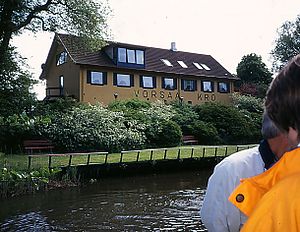
Voers Å
Sejlads på Voers Å neden for Voerså Kro, der nedbrændte i 2006.
Sejlads på Voers Å i Voerså. I baggrunden den nu nedbrændte Voersaa Kro
Voers Å udmunder i Kattegat i Voerså i Frederikshavn Kommune. Den har sit udspring lige syd for Tidemandsholm cirka 5 kilometer øst for Tårs i det centrale Vendsyssel. Åen løber overvejende mod sydøst, syd om Østervrå og forbi herregården Ormholt. Nordøst for Flauenskjold løber den under E45 og fortsætter forbi Voergård og Præstbro udmundingen i havet ved Voerså.